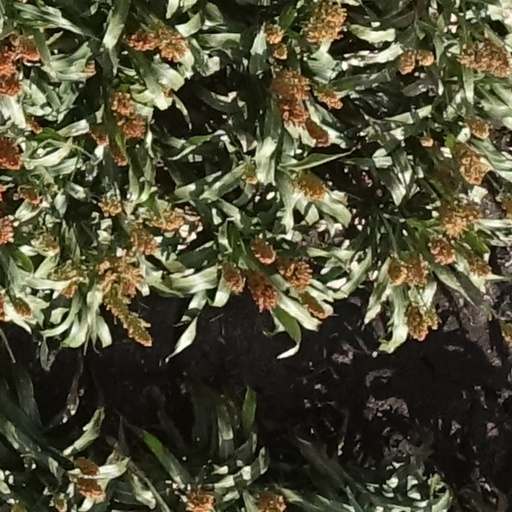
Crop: sorghum